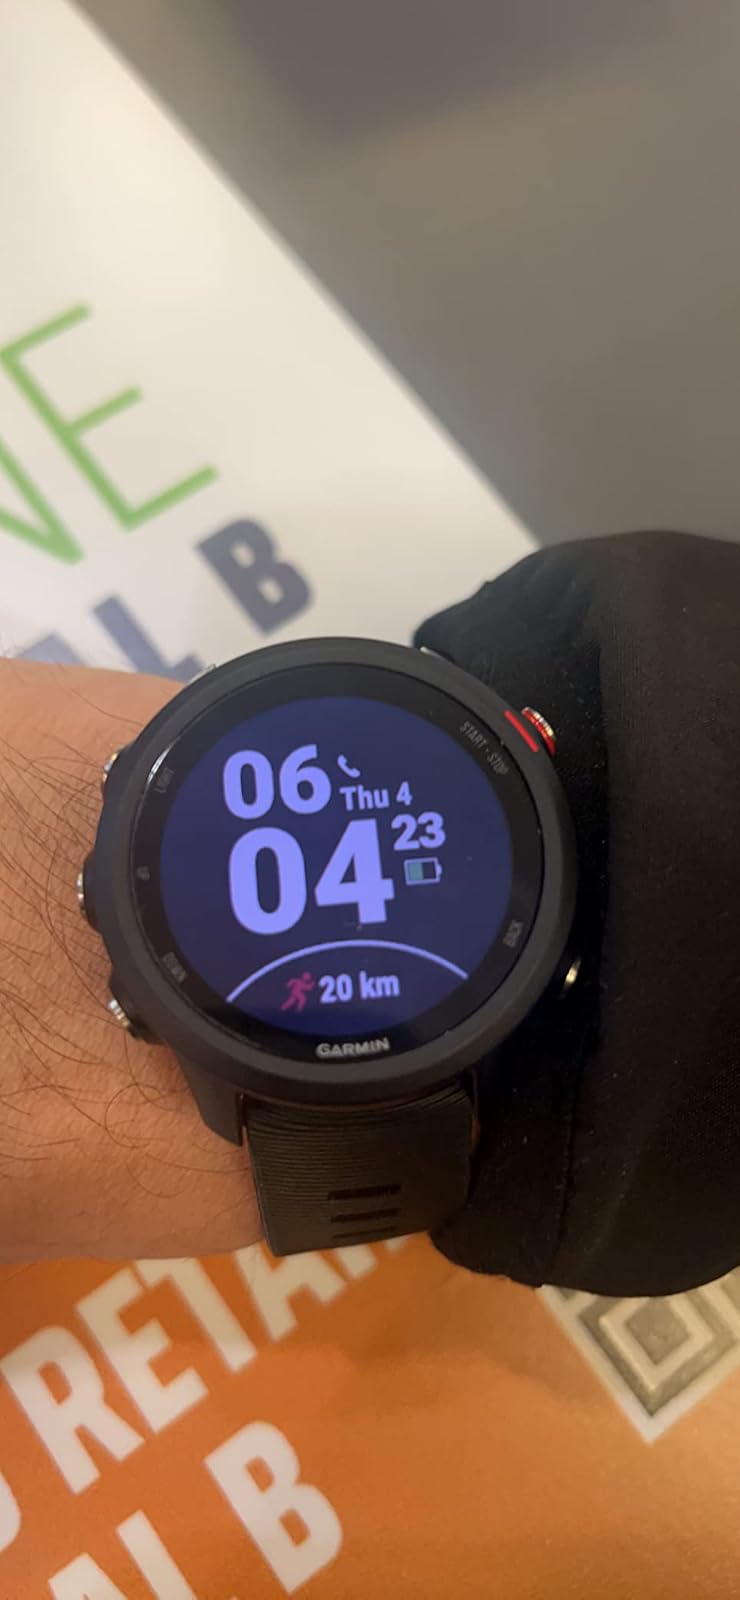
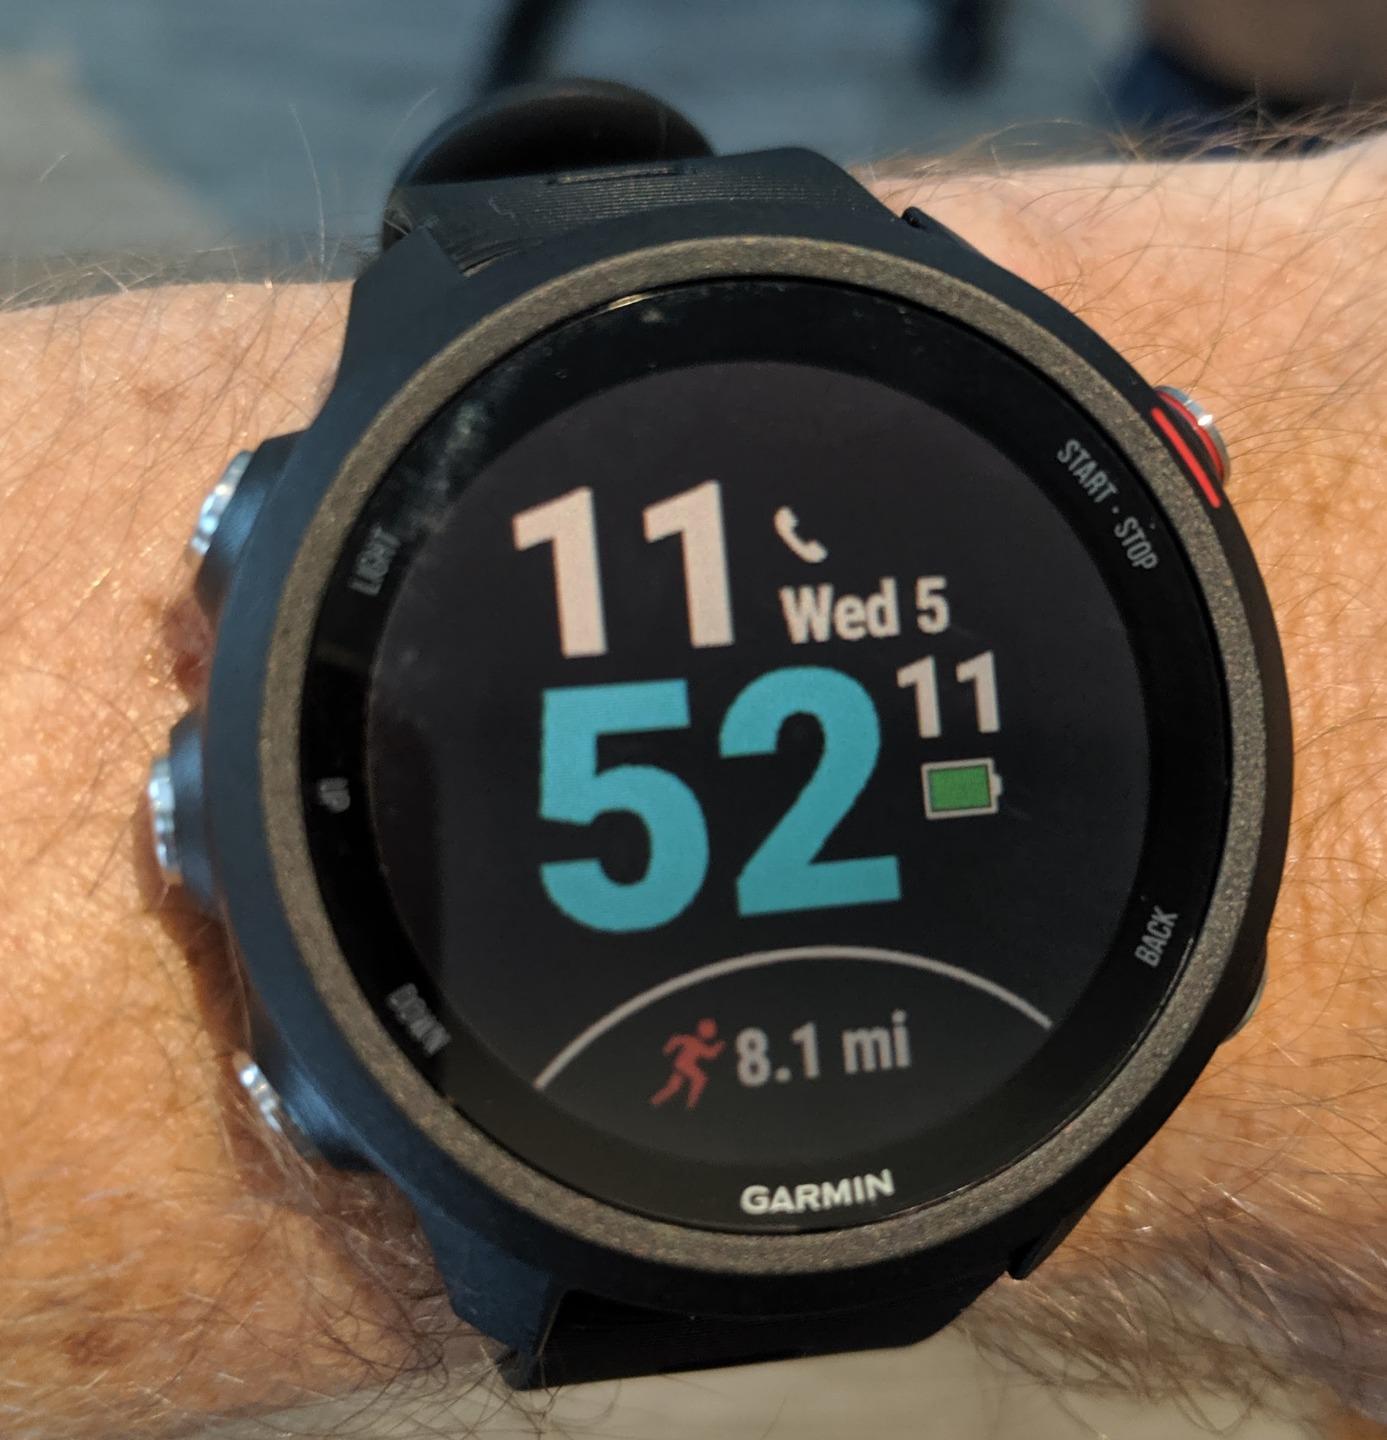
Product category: smartwatch
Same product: yes